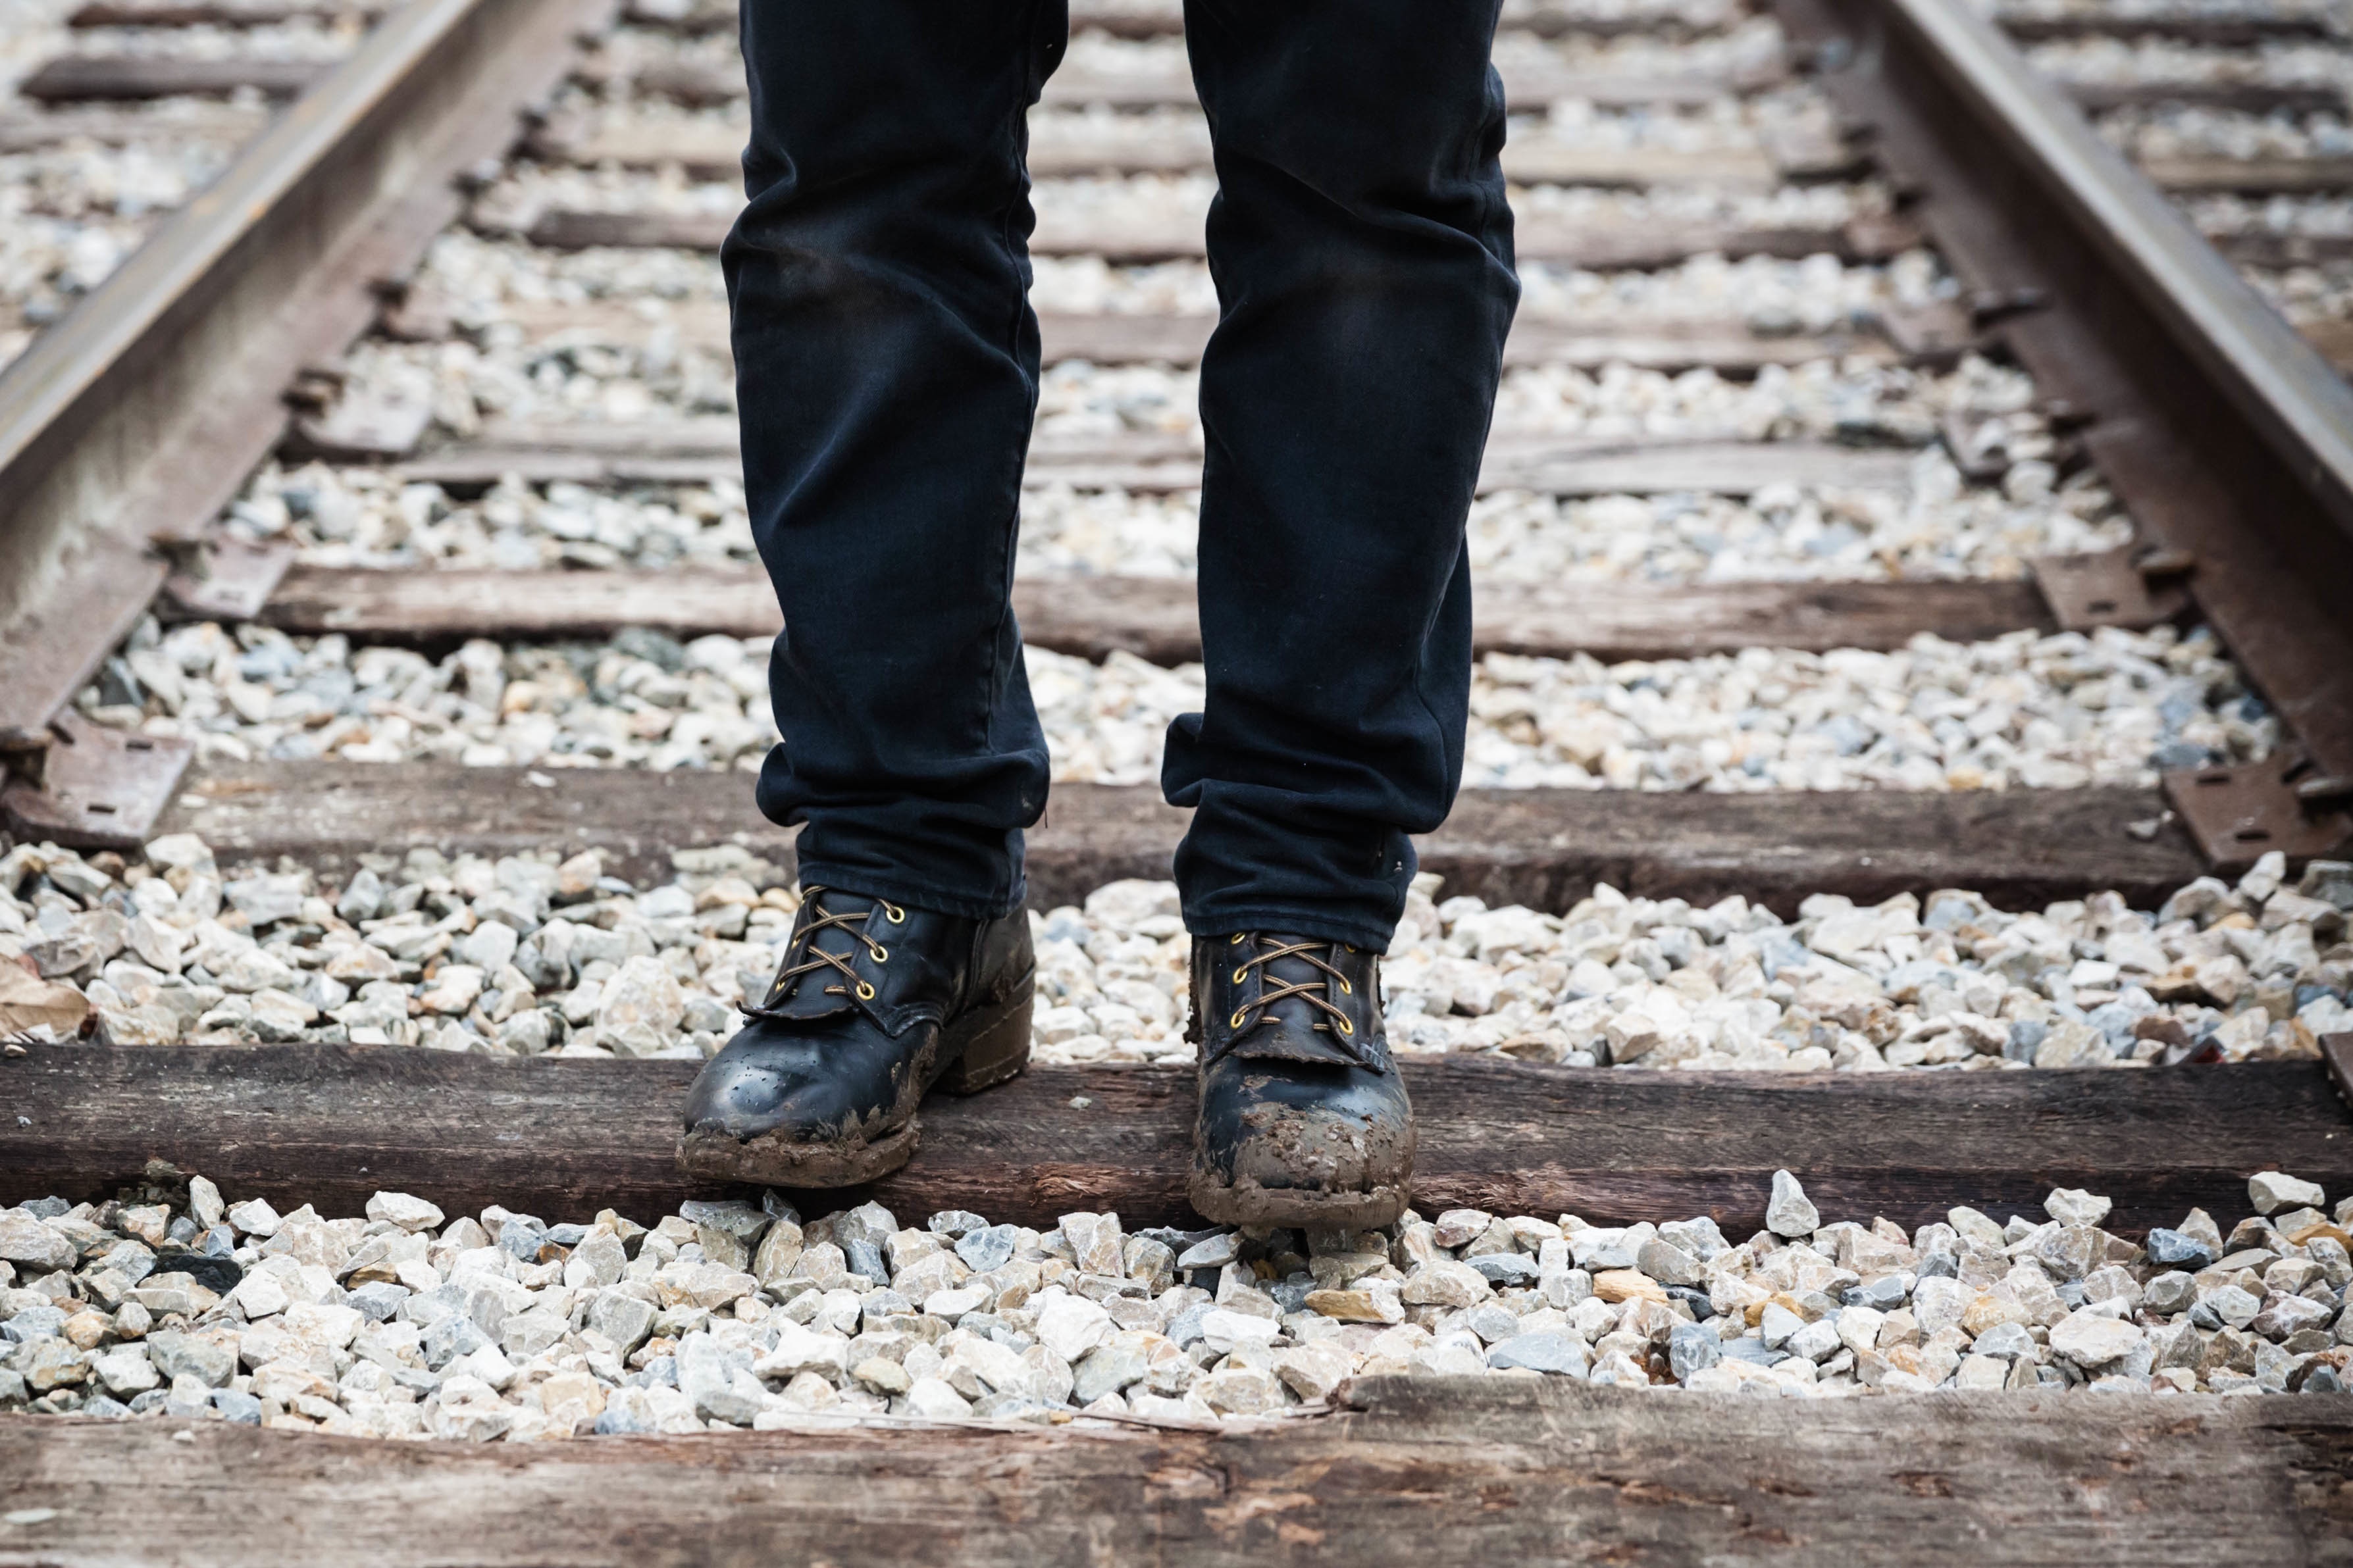
track, white, spring, season, footwear, photograph